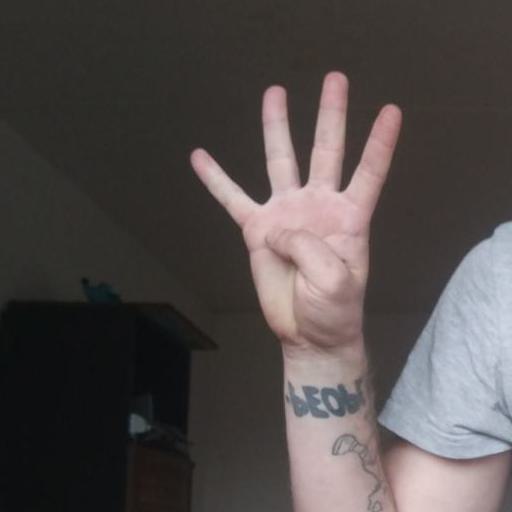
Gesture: four